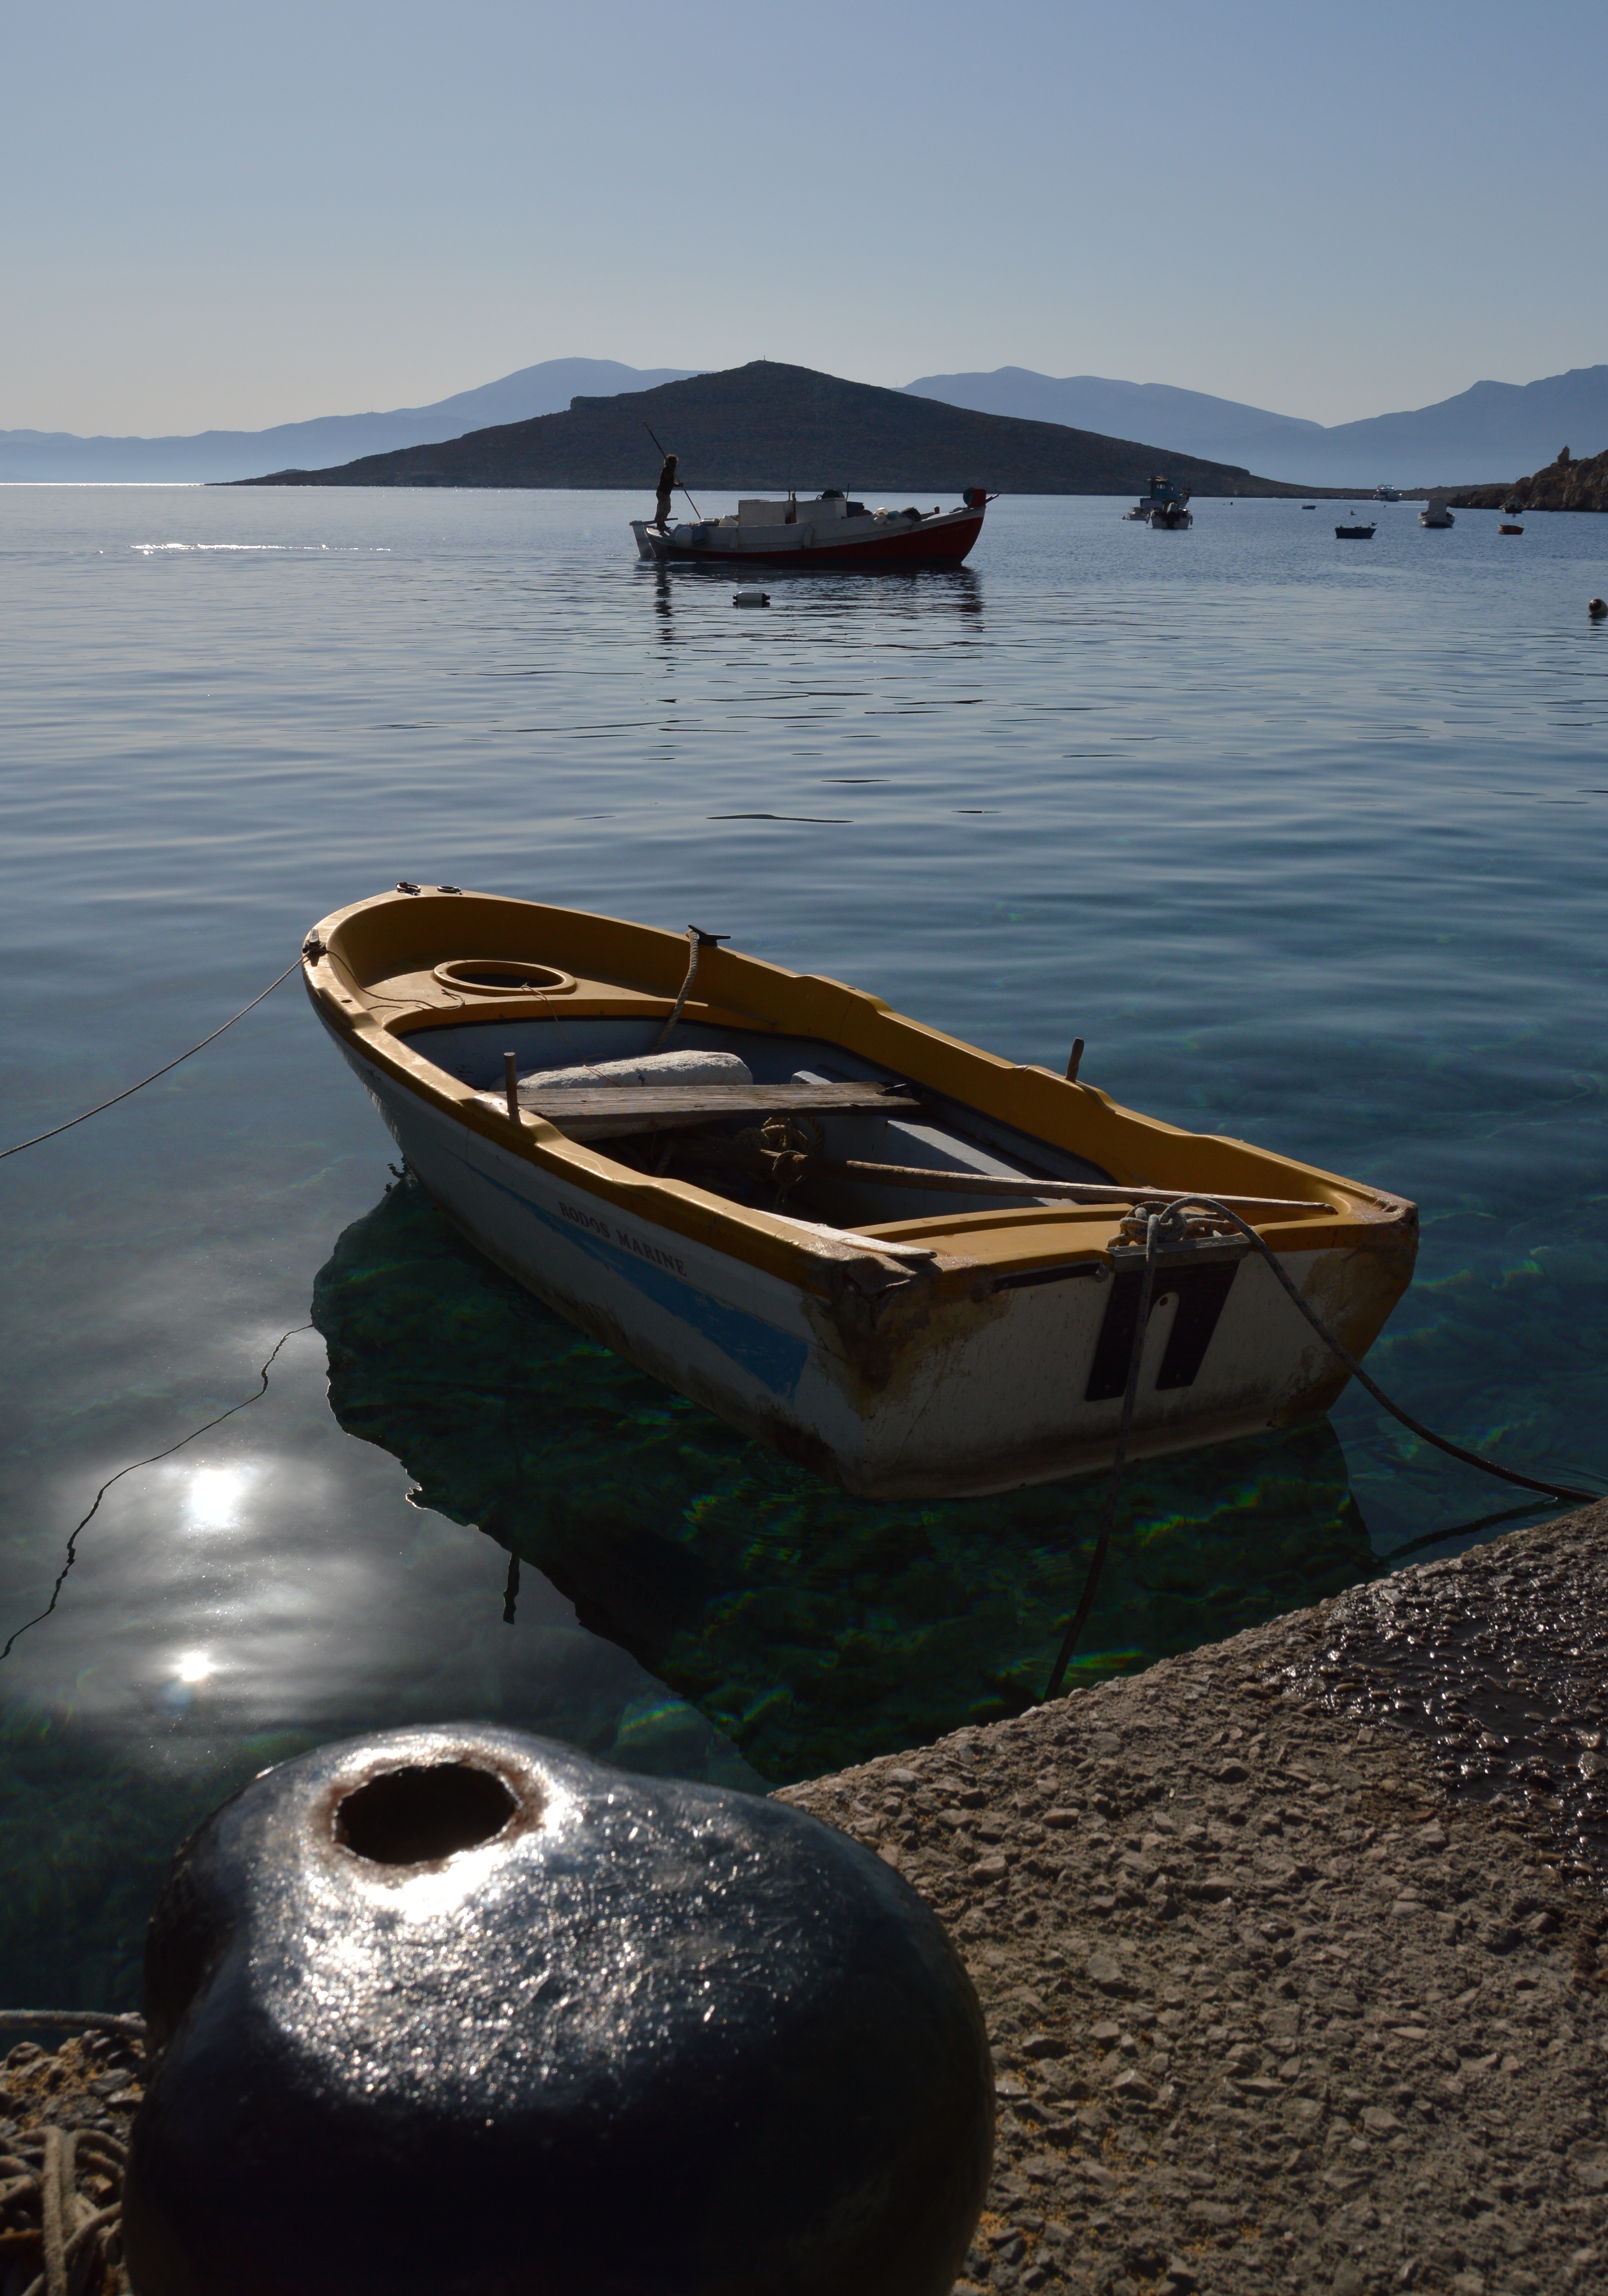
beach, sea, coast, water, ocean, dock, boat, shore, lake, reflection, vehicle, bay, island, harbour, boating, greece, watercraft, rhodes, watercraft rowing, chalki, moring